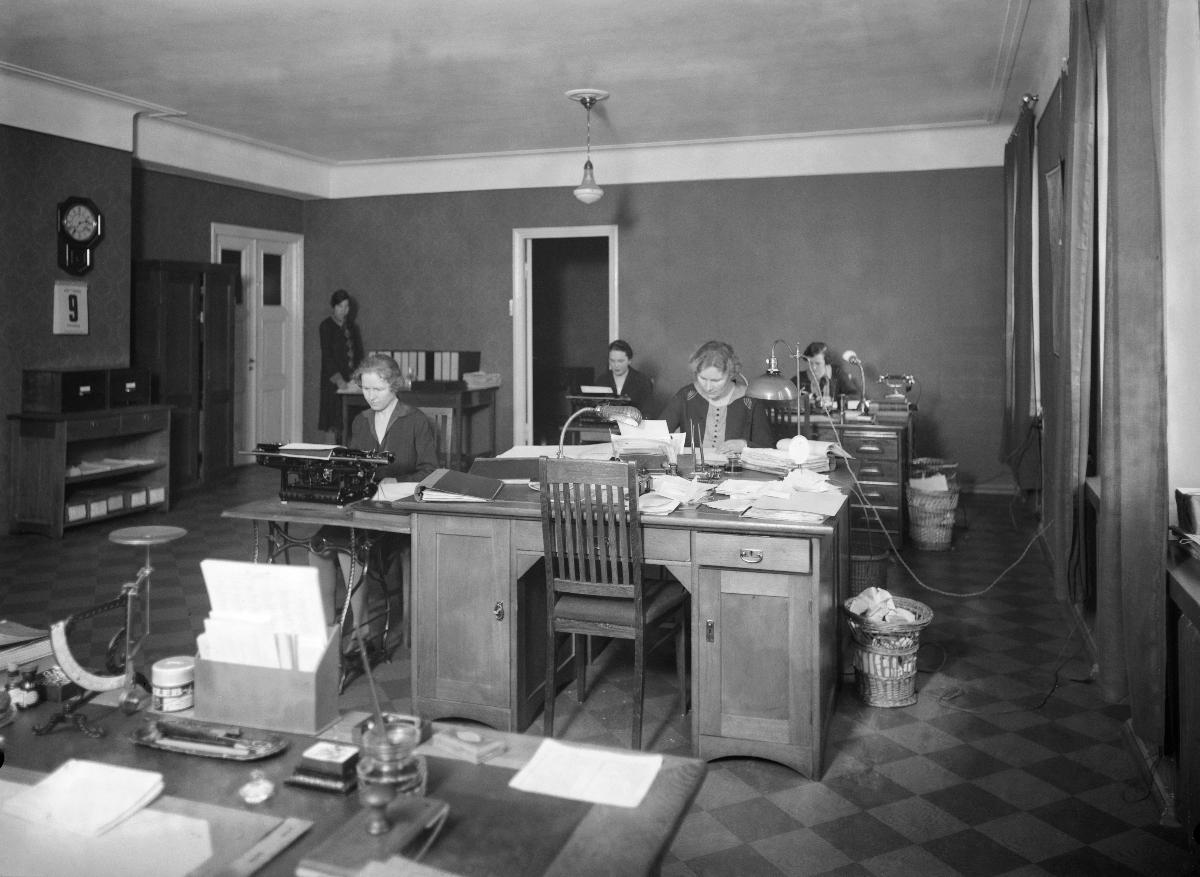
Sanomalehti Hufvudstadsbladetin toimitiloja
Hufvudstadsbladets utrymmen; Premises of newspaper Hufvudstadsbladet
sisällön kuvaus: Hufvudstadsbladetin toimitiloja, Läntinen Heikinkatu 22, Helsinki 1927. content description: Premises of newspaper Hufvudstadsbladet in Helsinki 1927. innehållsbeskrivning: Hufvudstadsbladets utrymmen, Västra Henriksgatan 22, Helsingfors 1927.
Vuosi: 1927
Paikka: Suomi, Uusimaa, Helsinki
Aiheet: sanomalehdet; henkilökunta; työtilat; työhuoneet; sisäkuva; HBL; newspapers; working spaces; staff; personnel; interior; compartments; rooms; office; dagstidningar; arbetsrum; tidningar; personal; interiörer; utrymmen